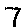
Label: 7